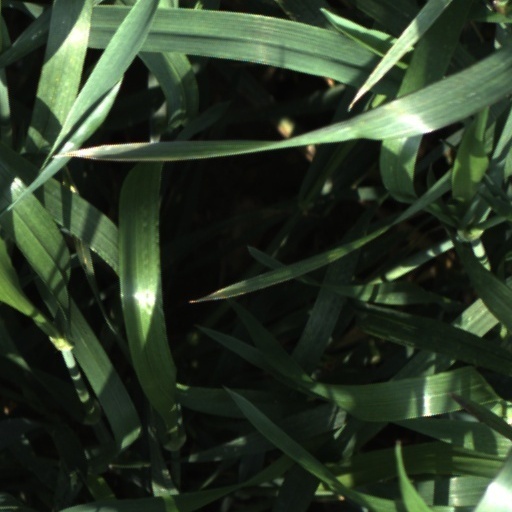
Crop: wheat